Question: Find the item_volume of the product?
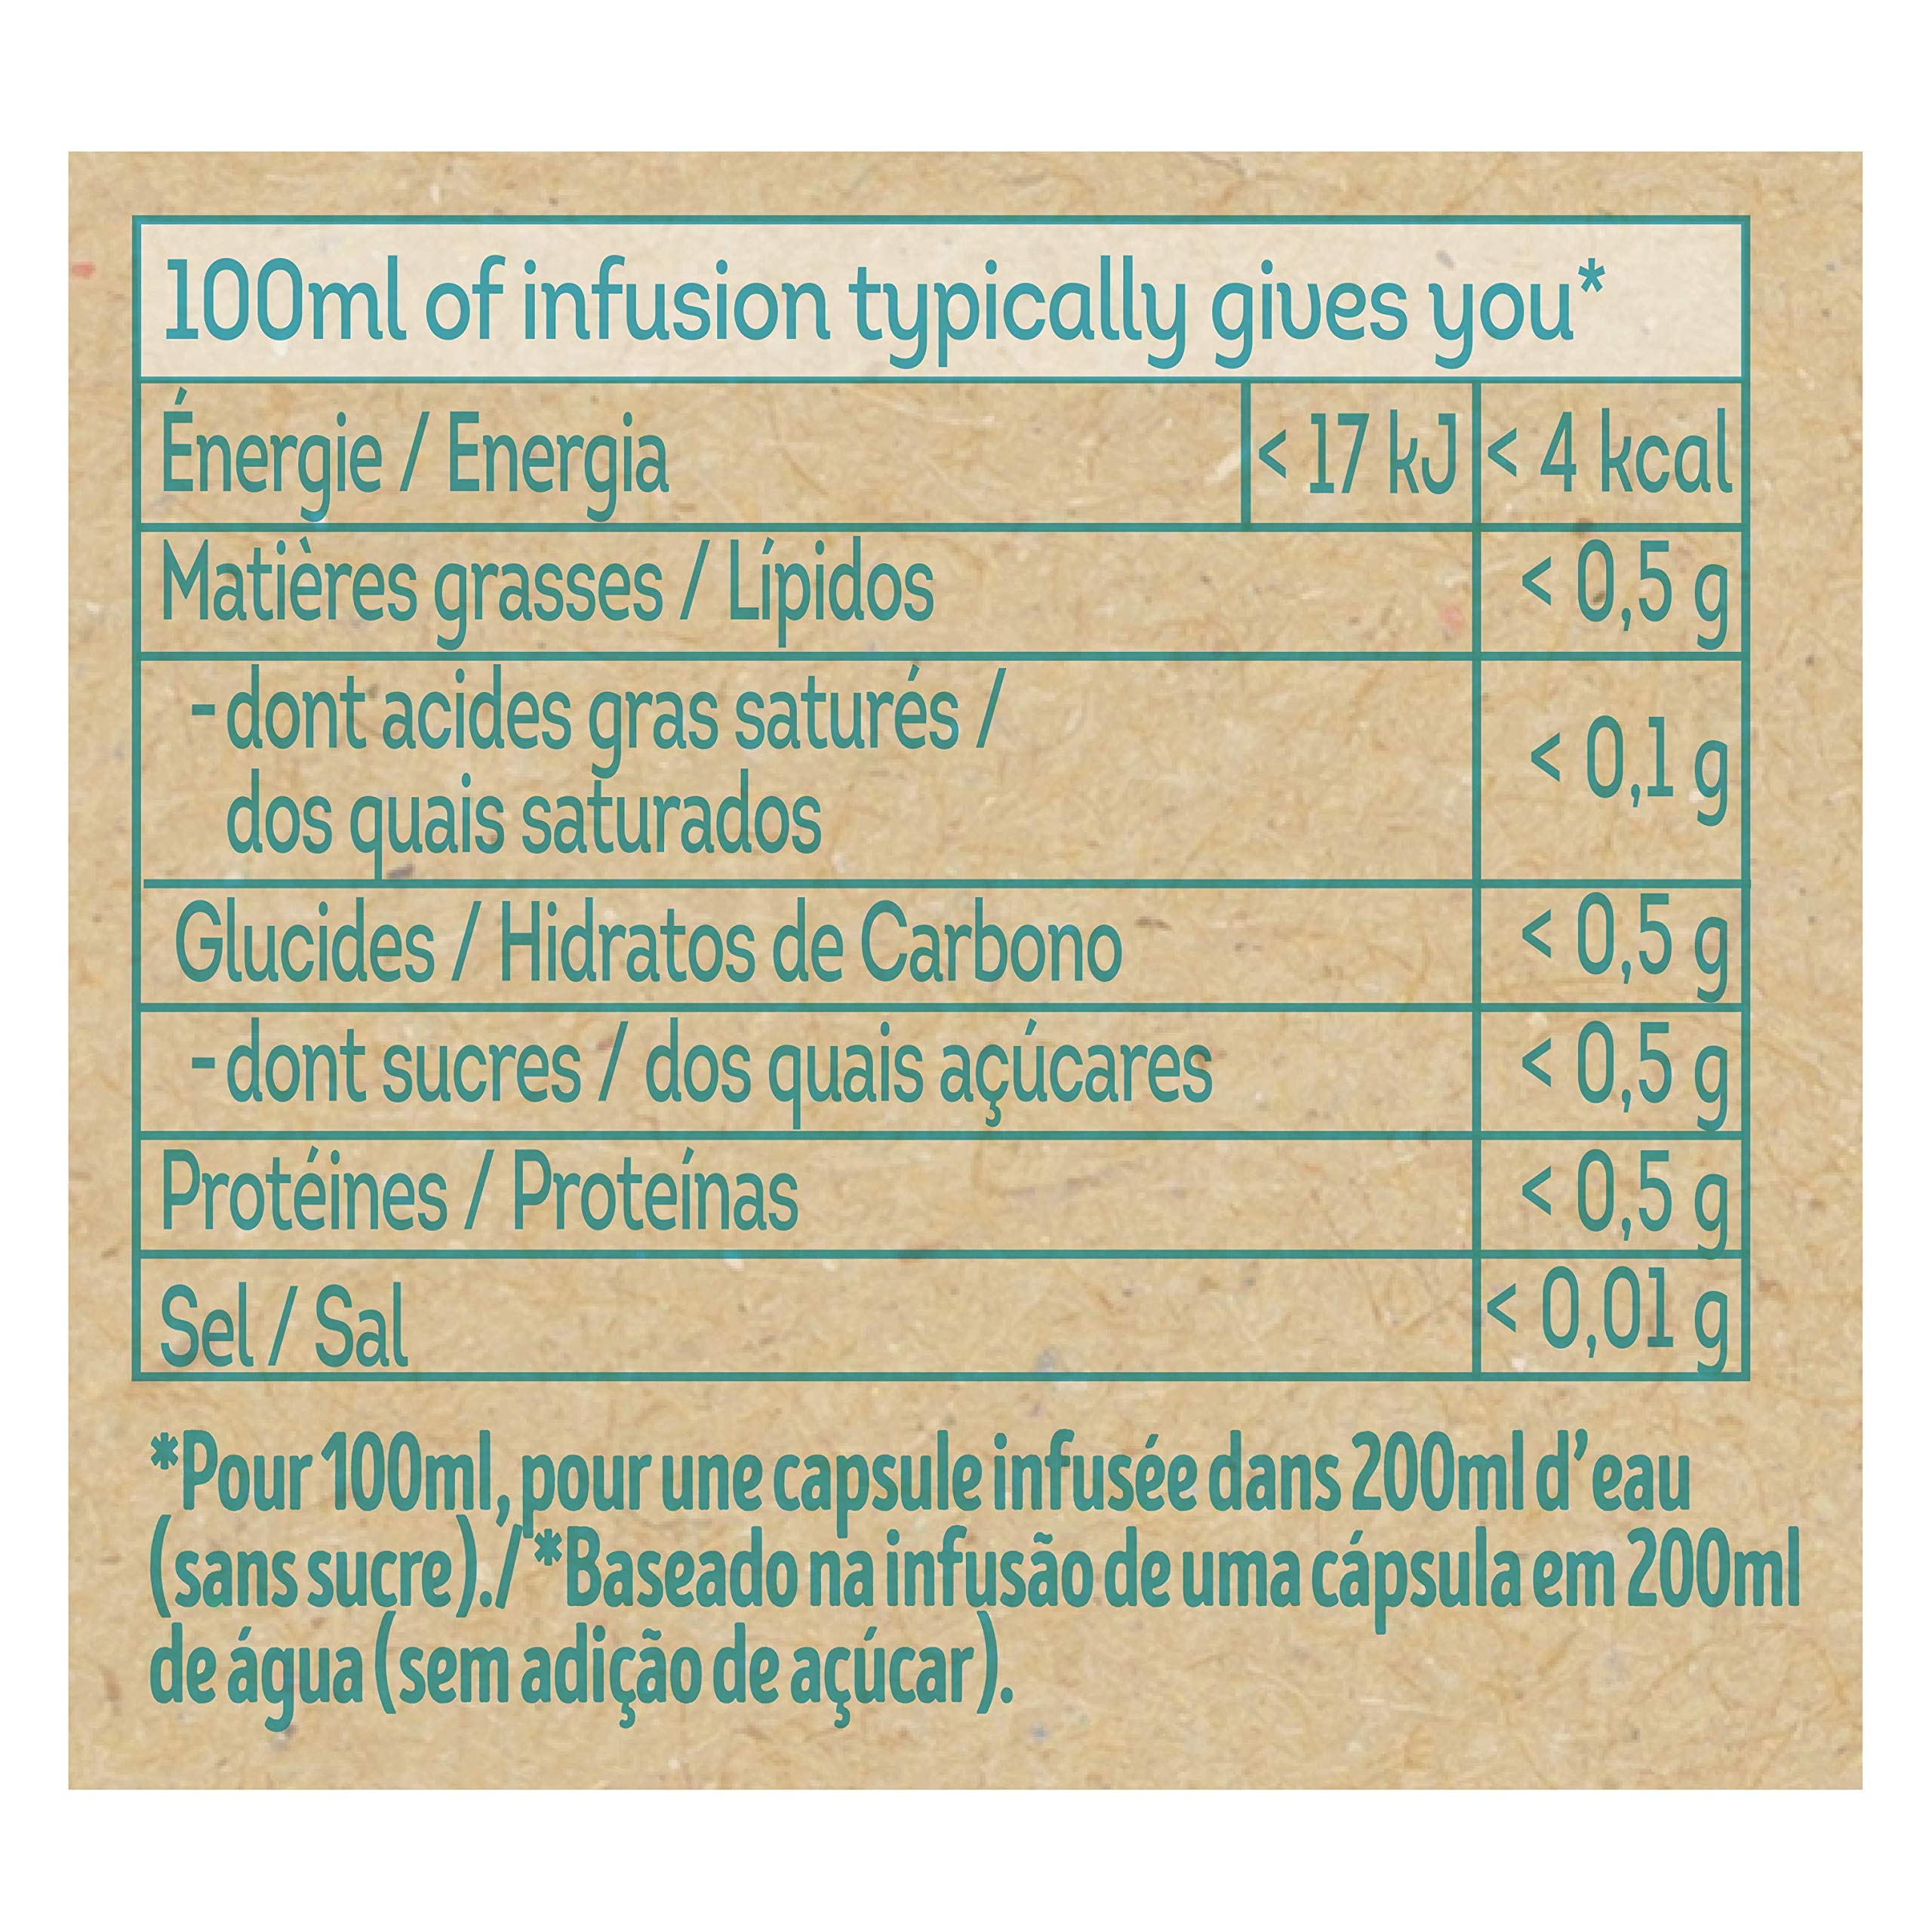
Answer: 0.01 gallon